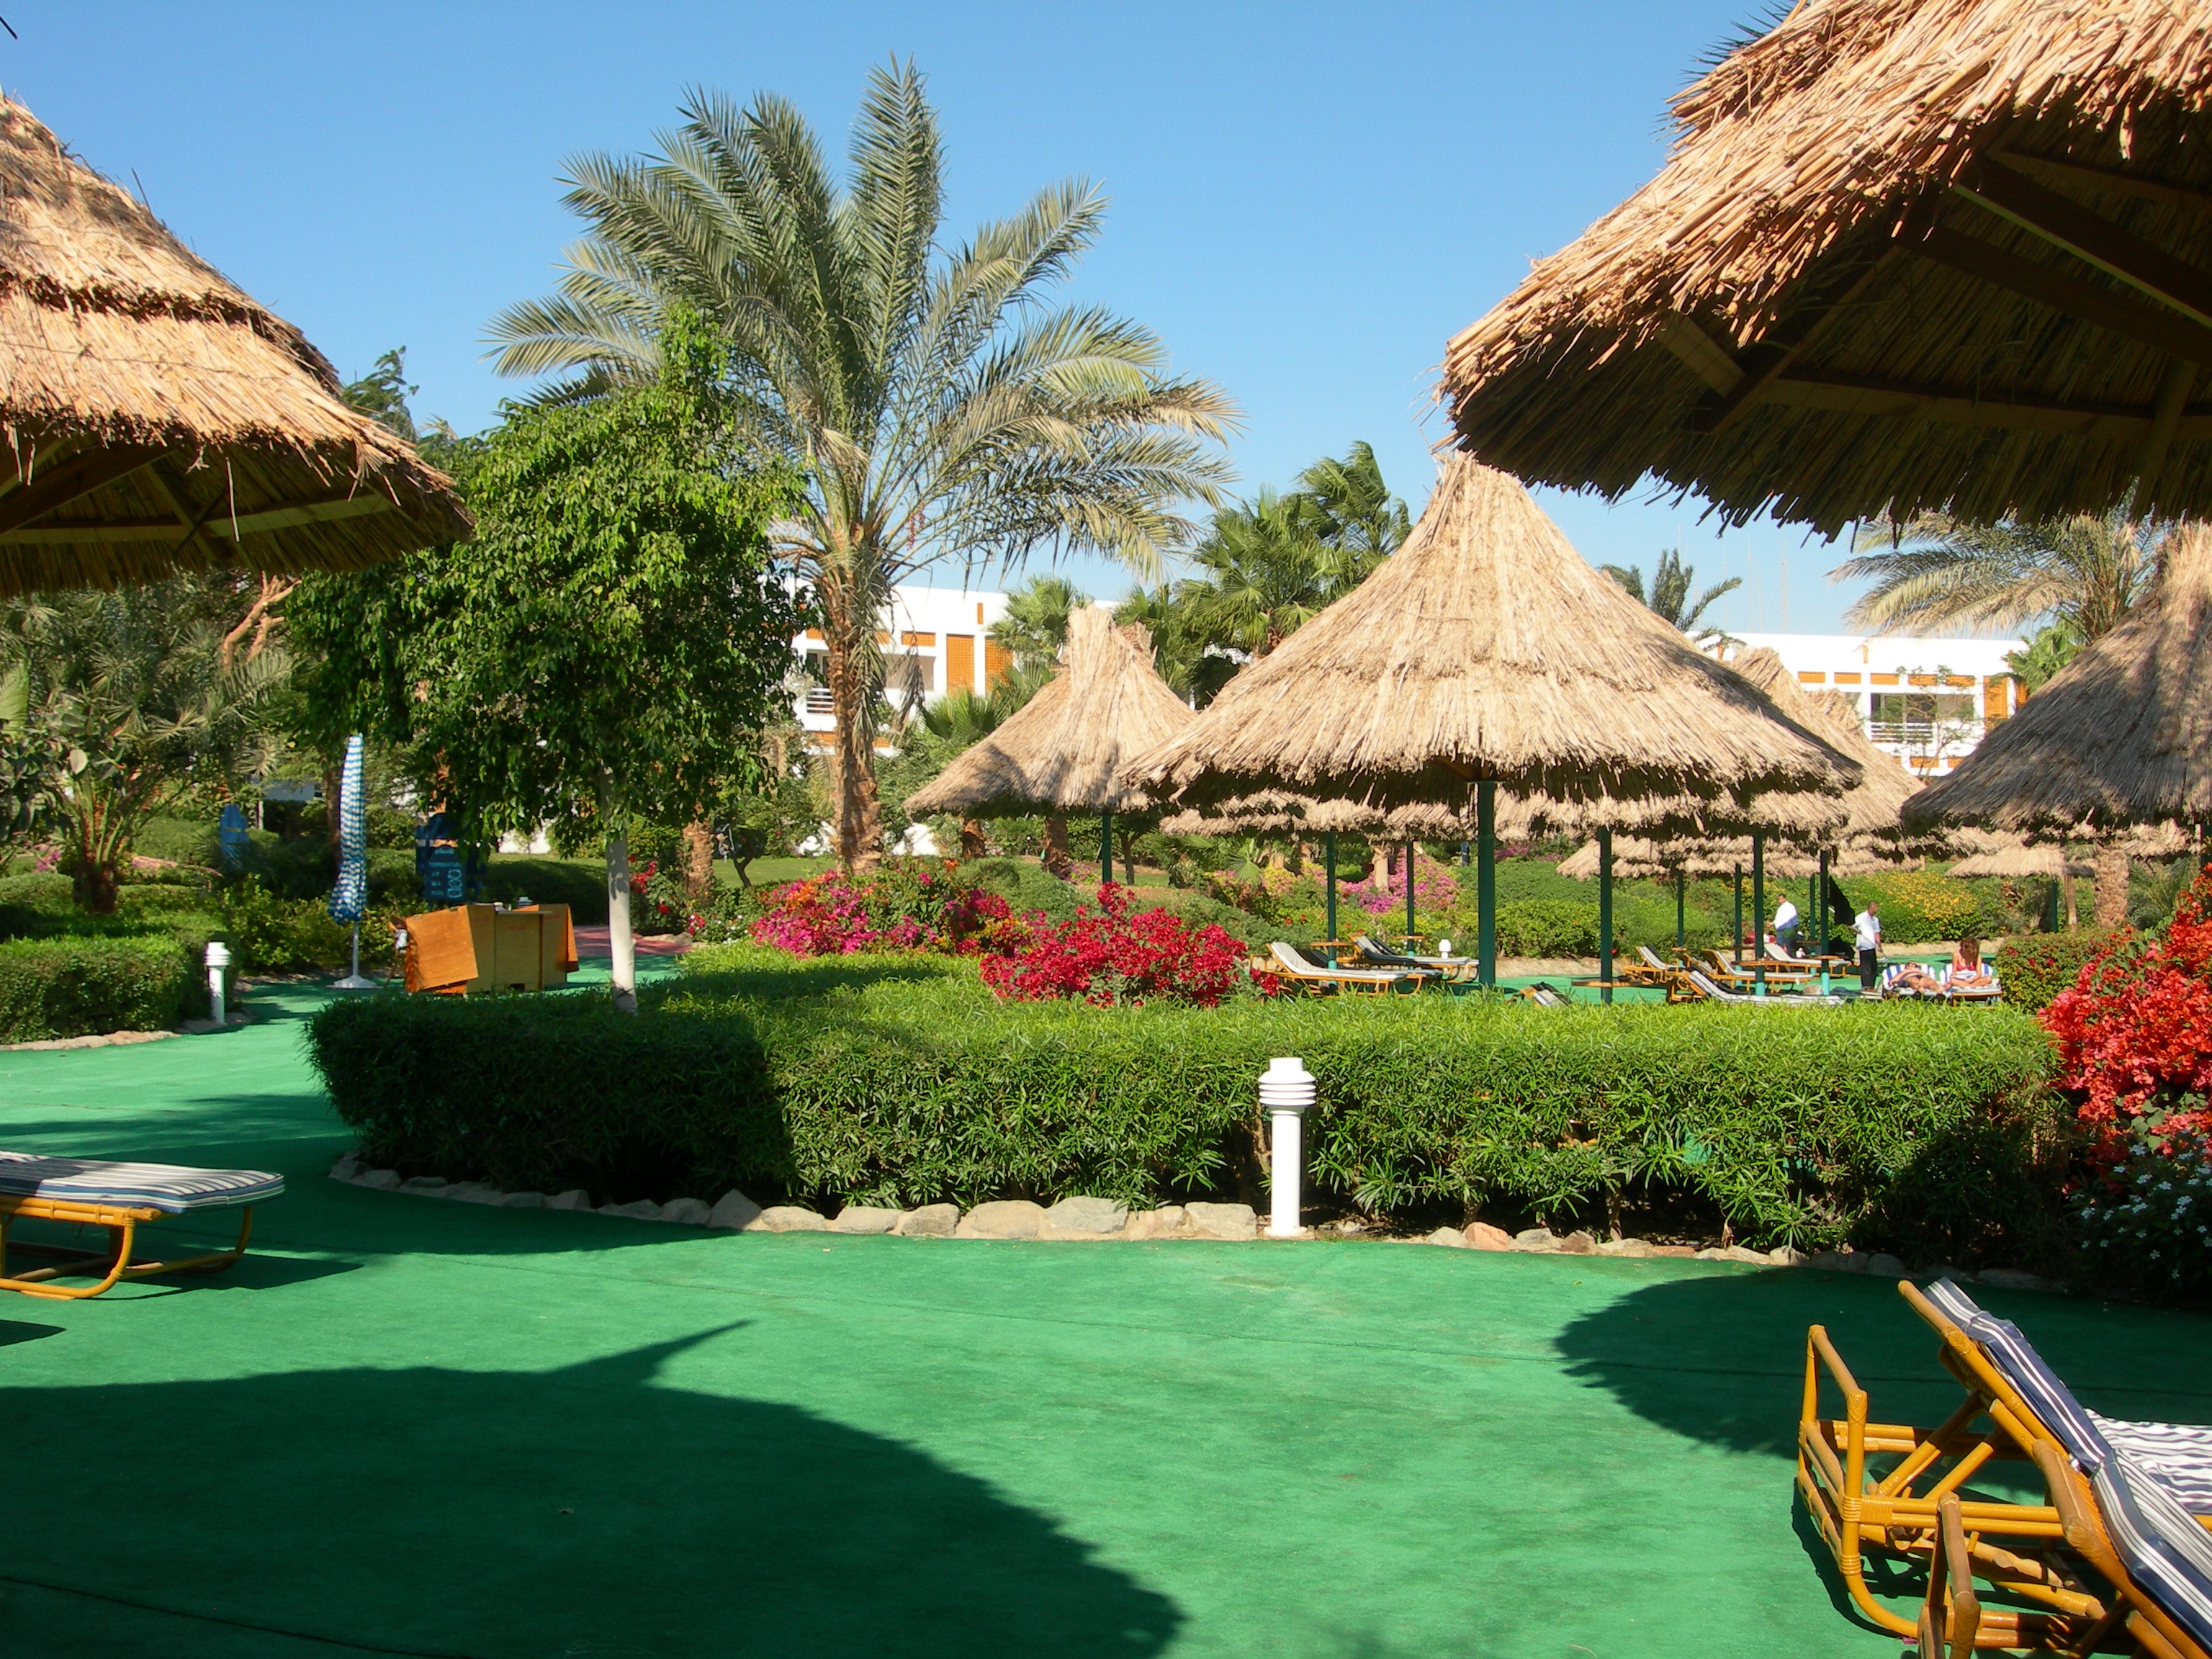
lawn, flower, vacation, travel, nikon, garden, egypt, resort, estate